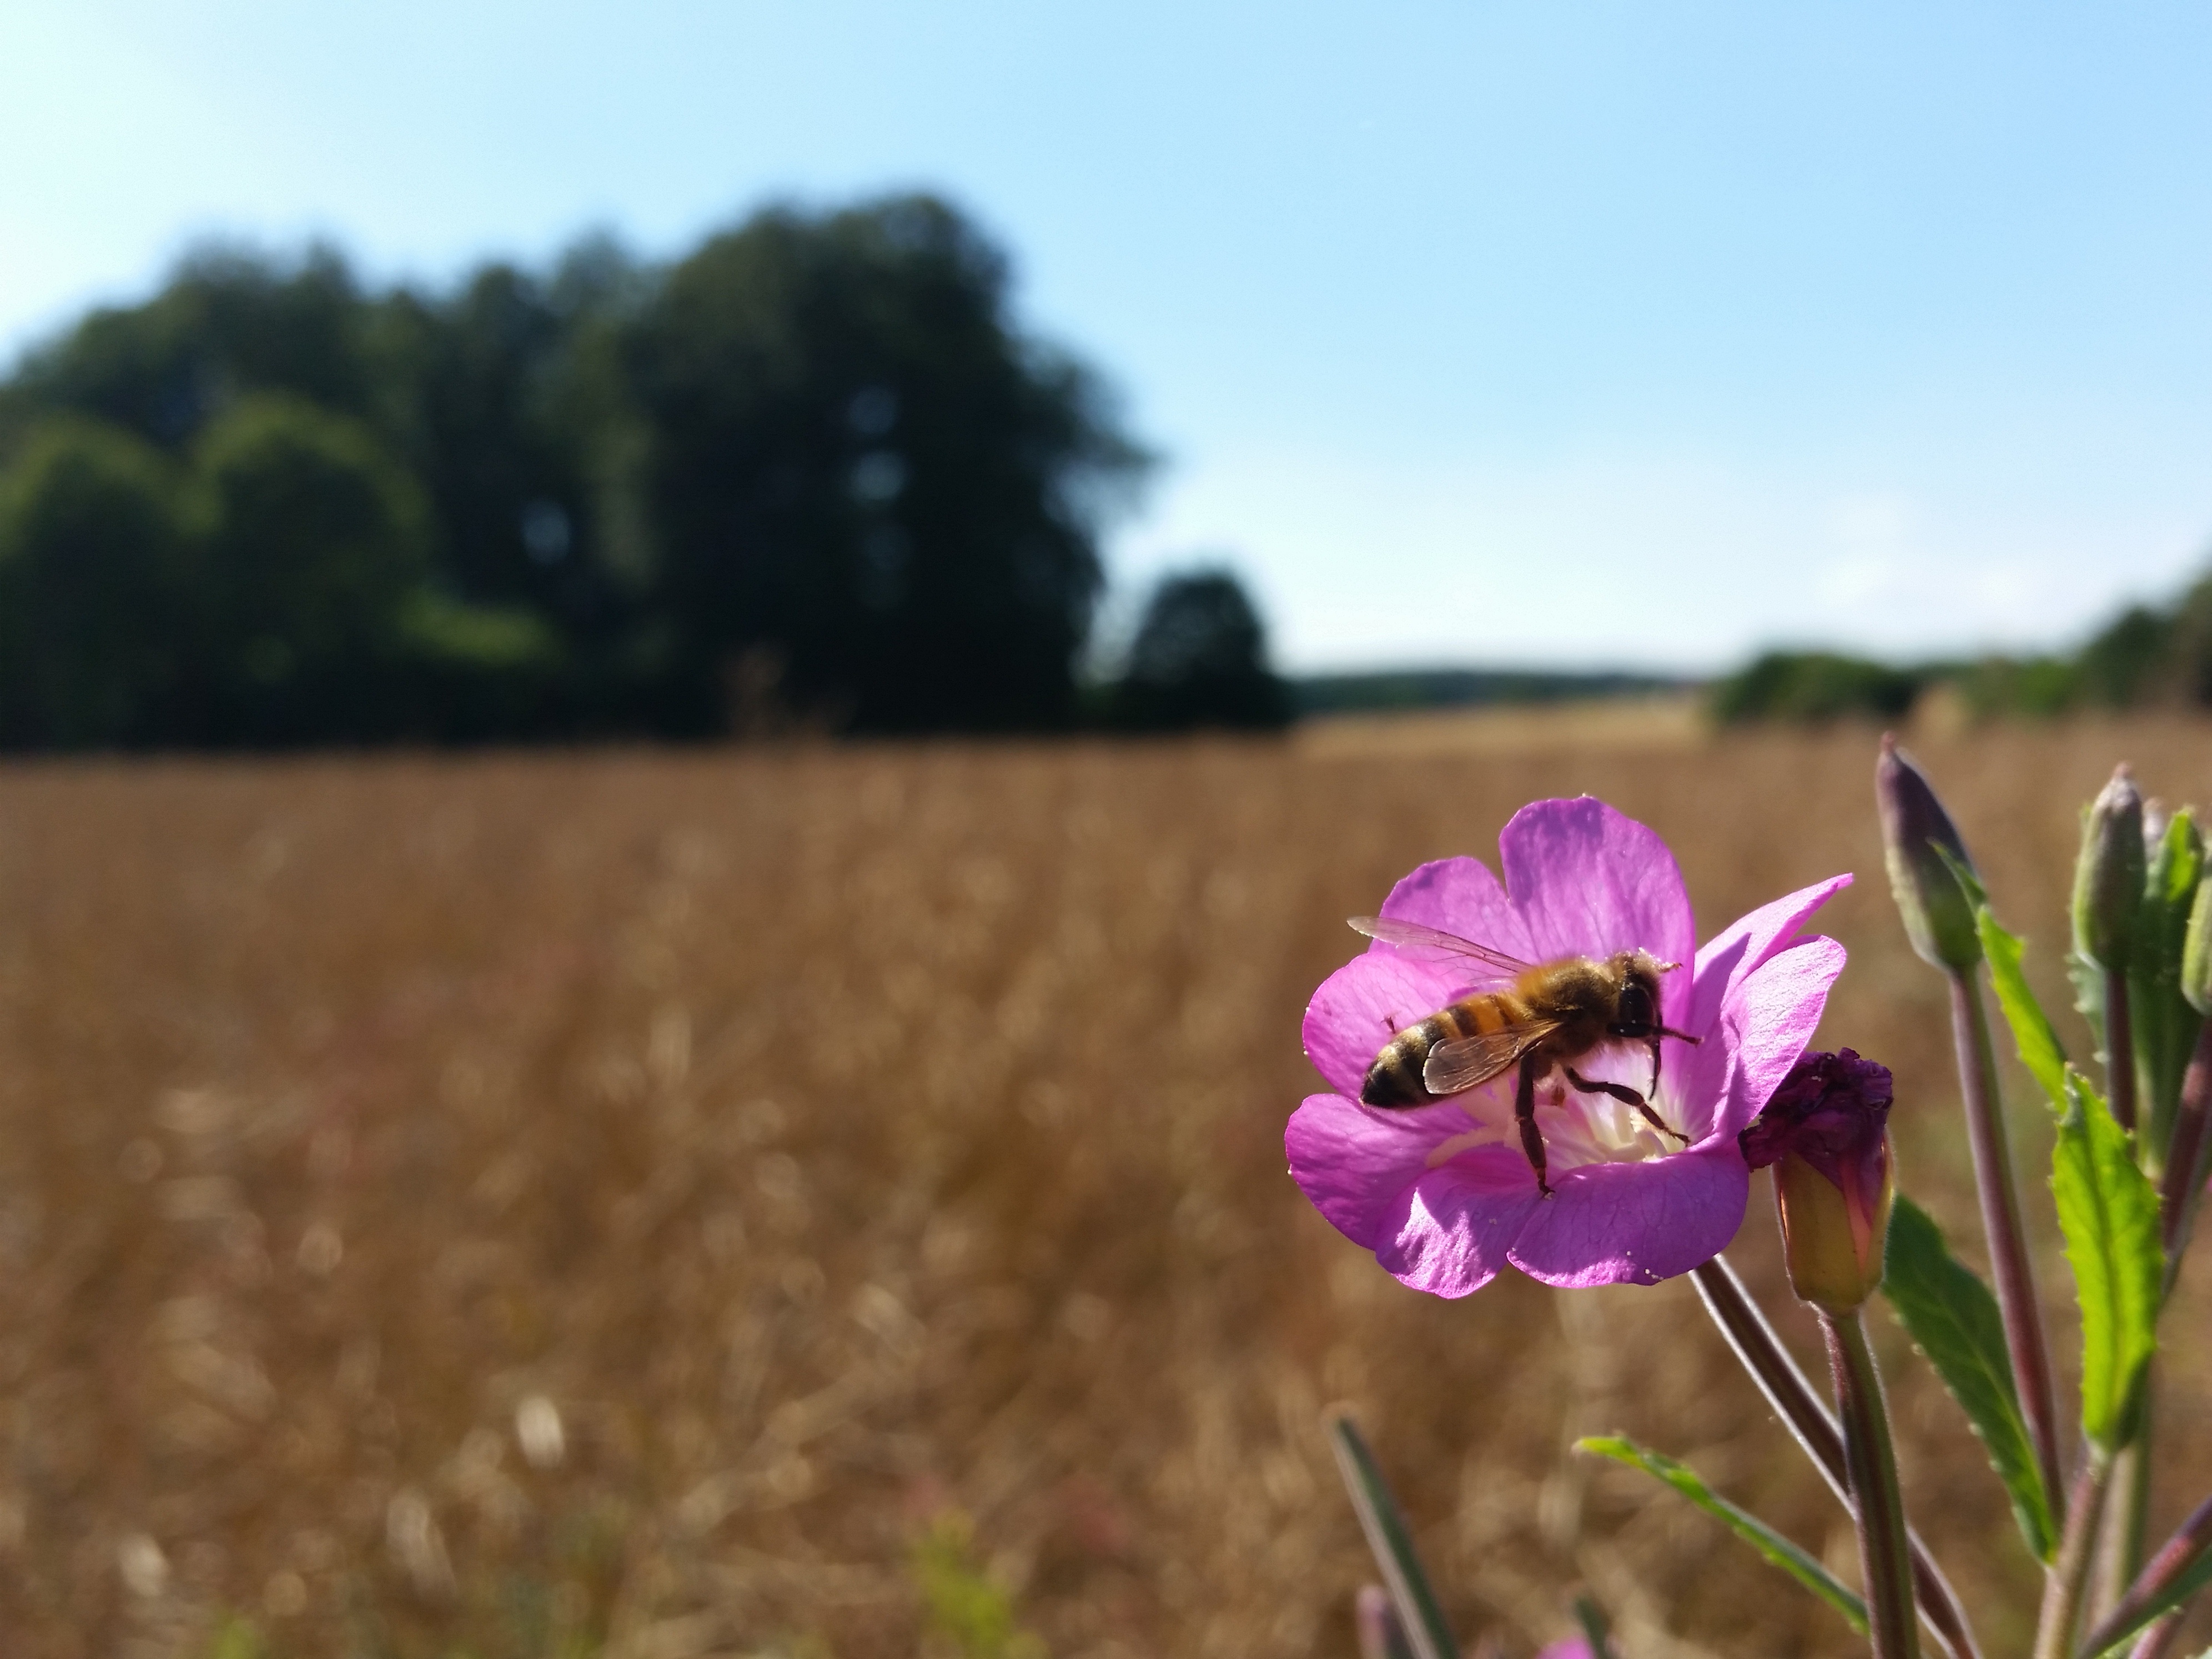
nature, grass, blossom, plant, sky, field, meadow, prairie, flower, bloom, summer, insect, soil, close, flora, wildflower, fields, bee, rural area, flowering plant, summer plant, grass family, land plant